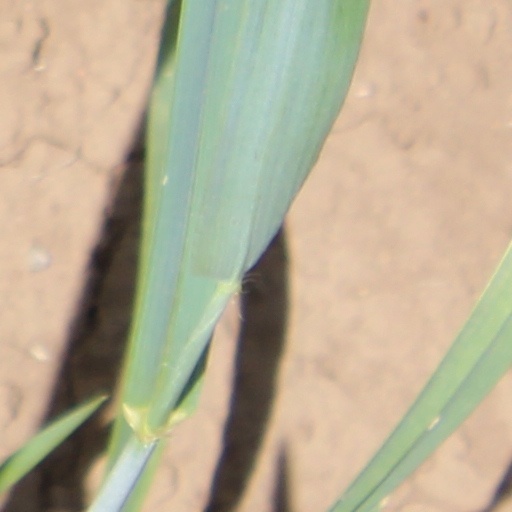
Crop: wheat